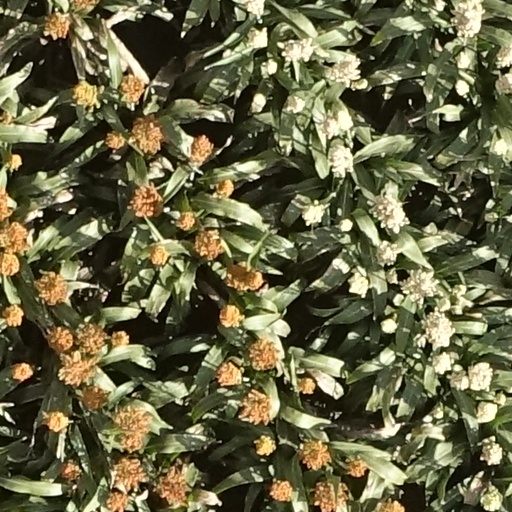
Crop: sorghum